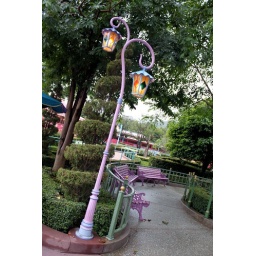
The spiffiest street lamp in all of Disneyland - IMHO